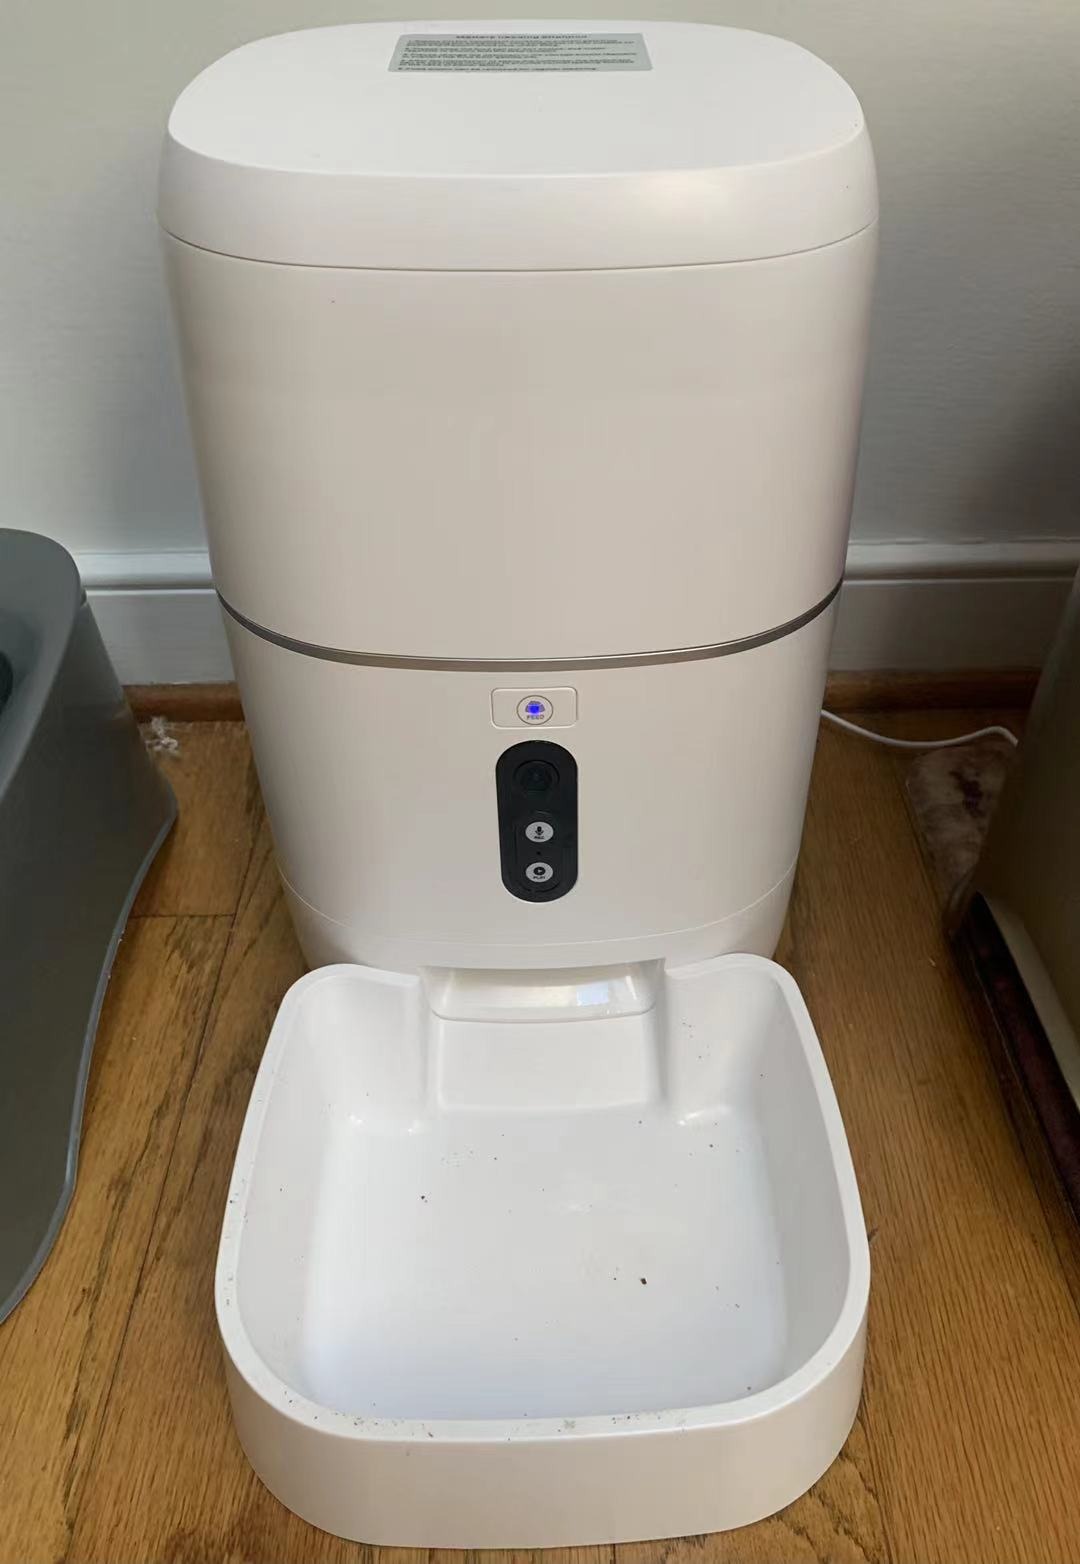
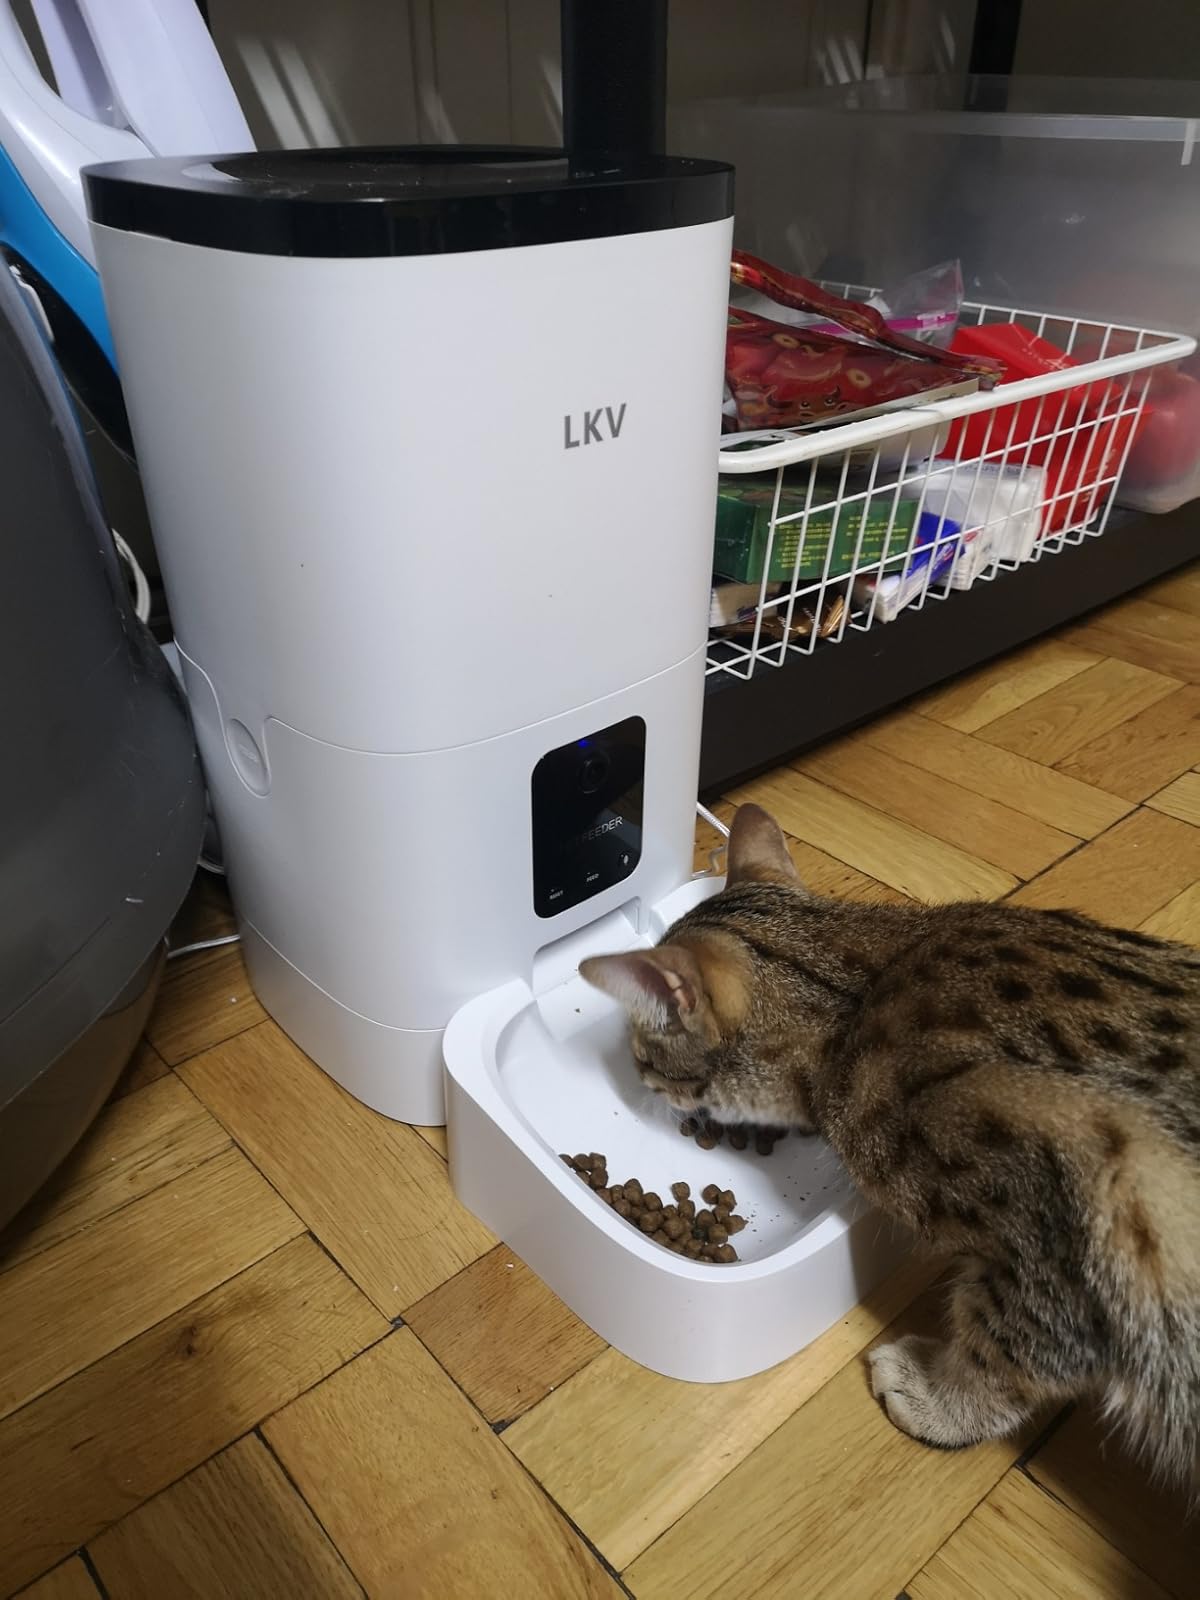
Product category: items_feeder
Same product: no